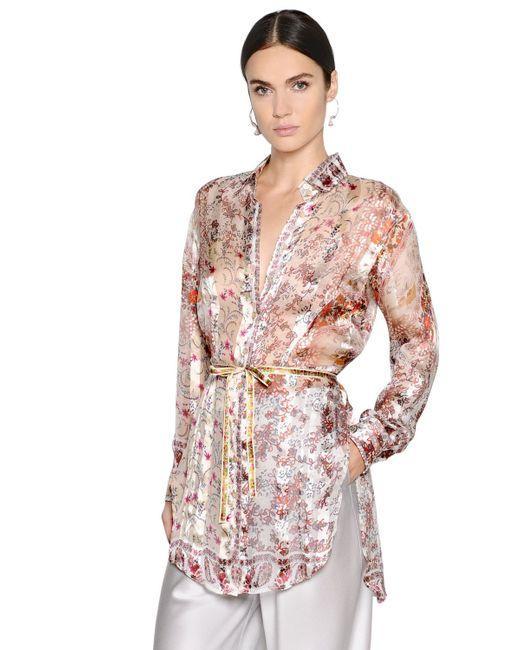
Damen Sommer Lässige Taillengürtel Button Up Langarm Bluse mit Blumenrosendruck